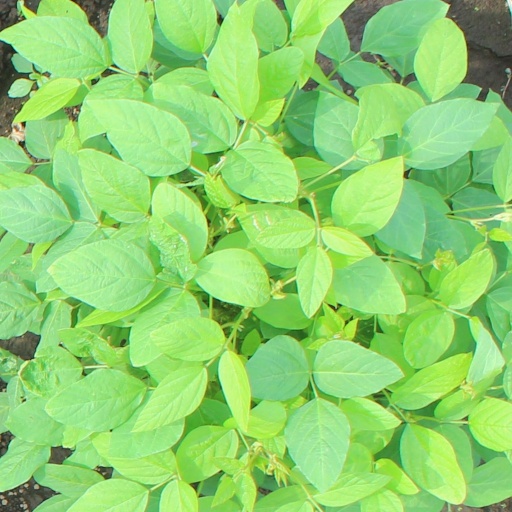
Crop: soybean